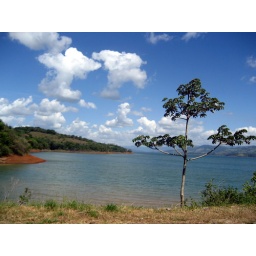
lake arenal in costa rica, from a moving car